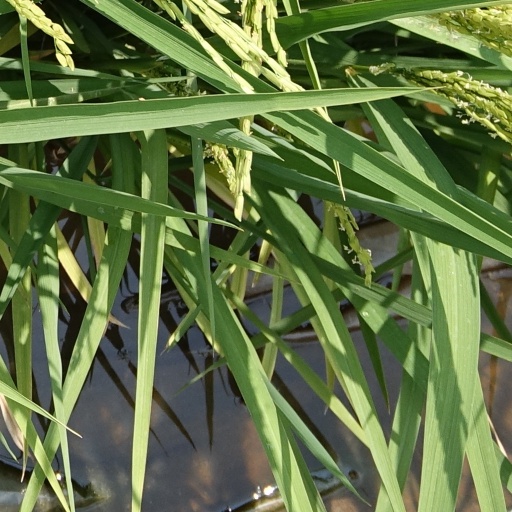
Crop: rice